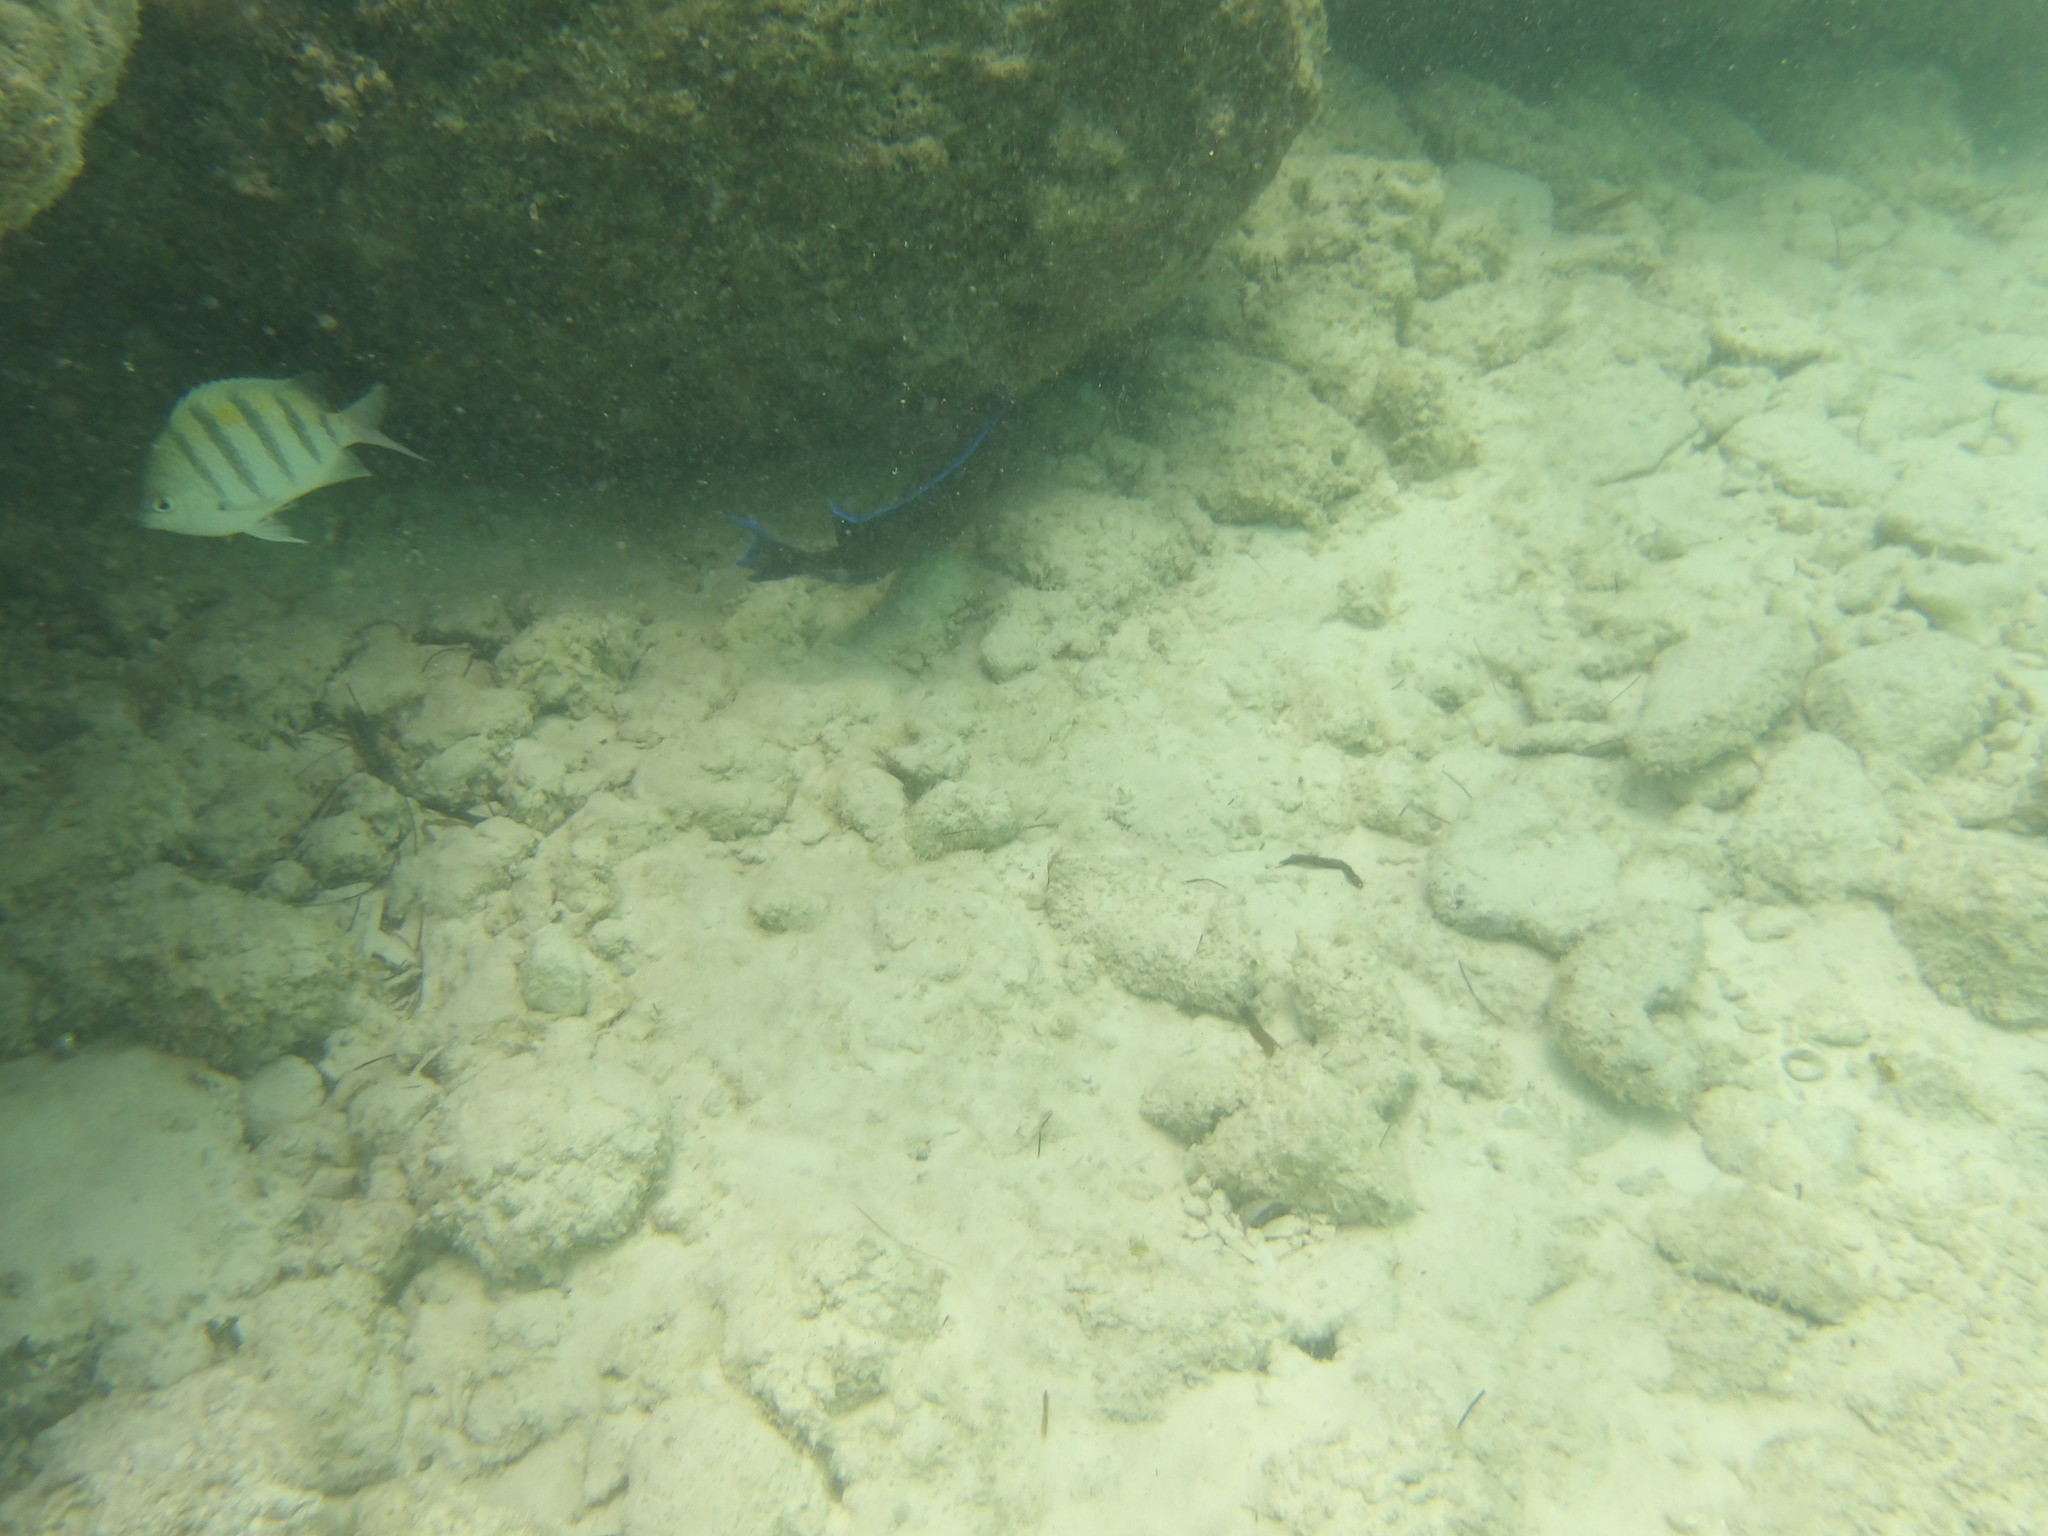
Acanthurus coeruleus (Atlantic Blue Tang)